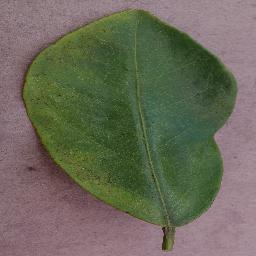
Label: Orange___Haunglongbing_(Citrus_greening)